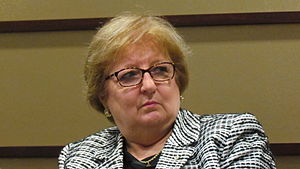
Louise Fréchette
Louise Fréchette er en canadisk diplomat, der var vicegeneralsekretær i FN 1997–2006.